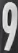
Number: 9